Atla (automobile)

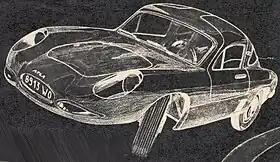
Sketch of an Atla

The Atla is a French automobile that was manufactured from 1957 to 1959 in the commune of Garches in the western suburbs of Paris.